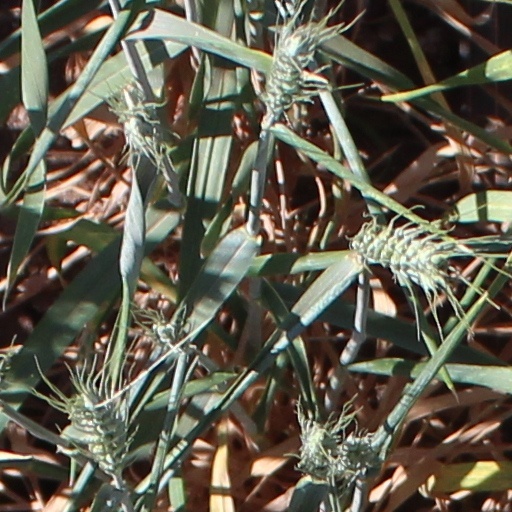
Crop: wheat